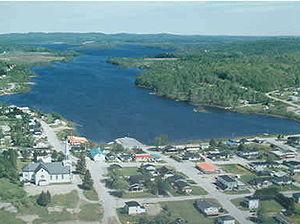
Sainte-Anne-du-Lac est une municipalité qui fait partie de la municipalité régionale de comté d'Antoine-Labelle au Québec, située dans la région administrative des Laurentides.